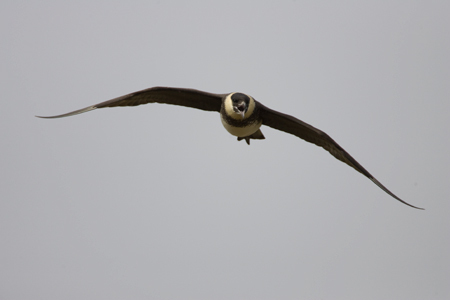
a large bird had a dark brown crown, dark bring wings, and a light brown belly.
this bird has long black wings, a white breast, and a short hooked beak.
this large bird has black wingbars with a white belly.
this large bird has a white belly and breast with a large wingspan.
this is a white bird with black wings, a black head and a white belly.
this bird is black with white and has a very short beak.
the bird has a short bill and long black wingbars.
this sea bird long black wing bar white tips white belly white neck
this bird has black wings and a white neck and belly.
this bird has a brown crown, brown primaries, and a cream belly.
Species: Pomarine Jaeger